Wei-Yin Chen

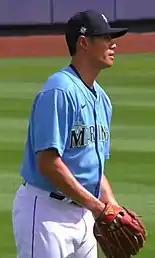
Chen with the Seattle Mariners in 2020 Spring Training

On June 26, 2015, Chen became the second Taiwanese-born player to have 100 career starts in the major leagues (after Chien-Ming Wang), allowing two runs and striking out five over six innings in a no decision against the Cleveland Indians. Despite only recording a 4–5 record at the break, Chen pitched to a 2.78 ERA and a 1.09 WHIP, along with 90 strikeouts in 110 innings over the first half of the season. Chen finished the season with an 11–8 record and a career-best 3.34 ERA over innings pitched.